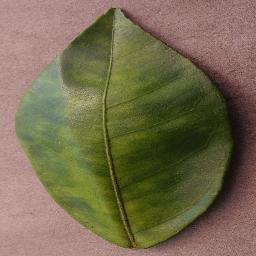
Label: Orange___Haunglongbing_(Citrus_greening)